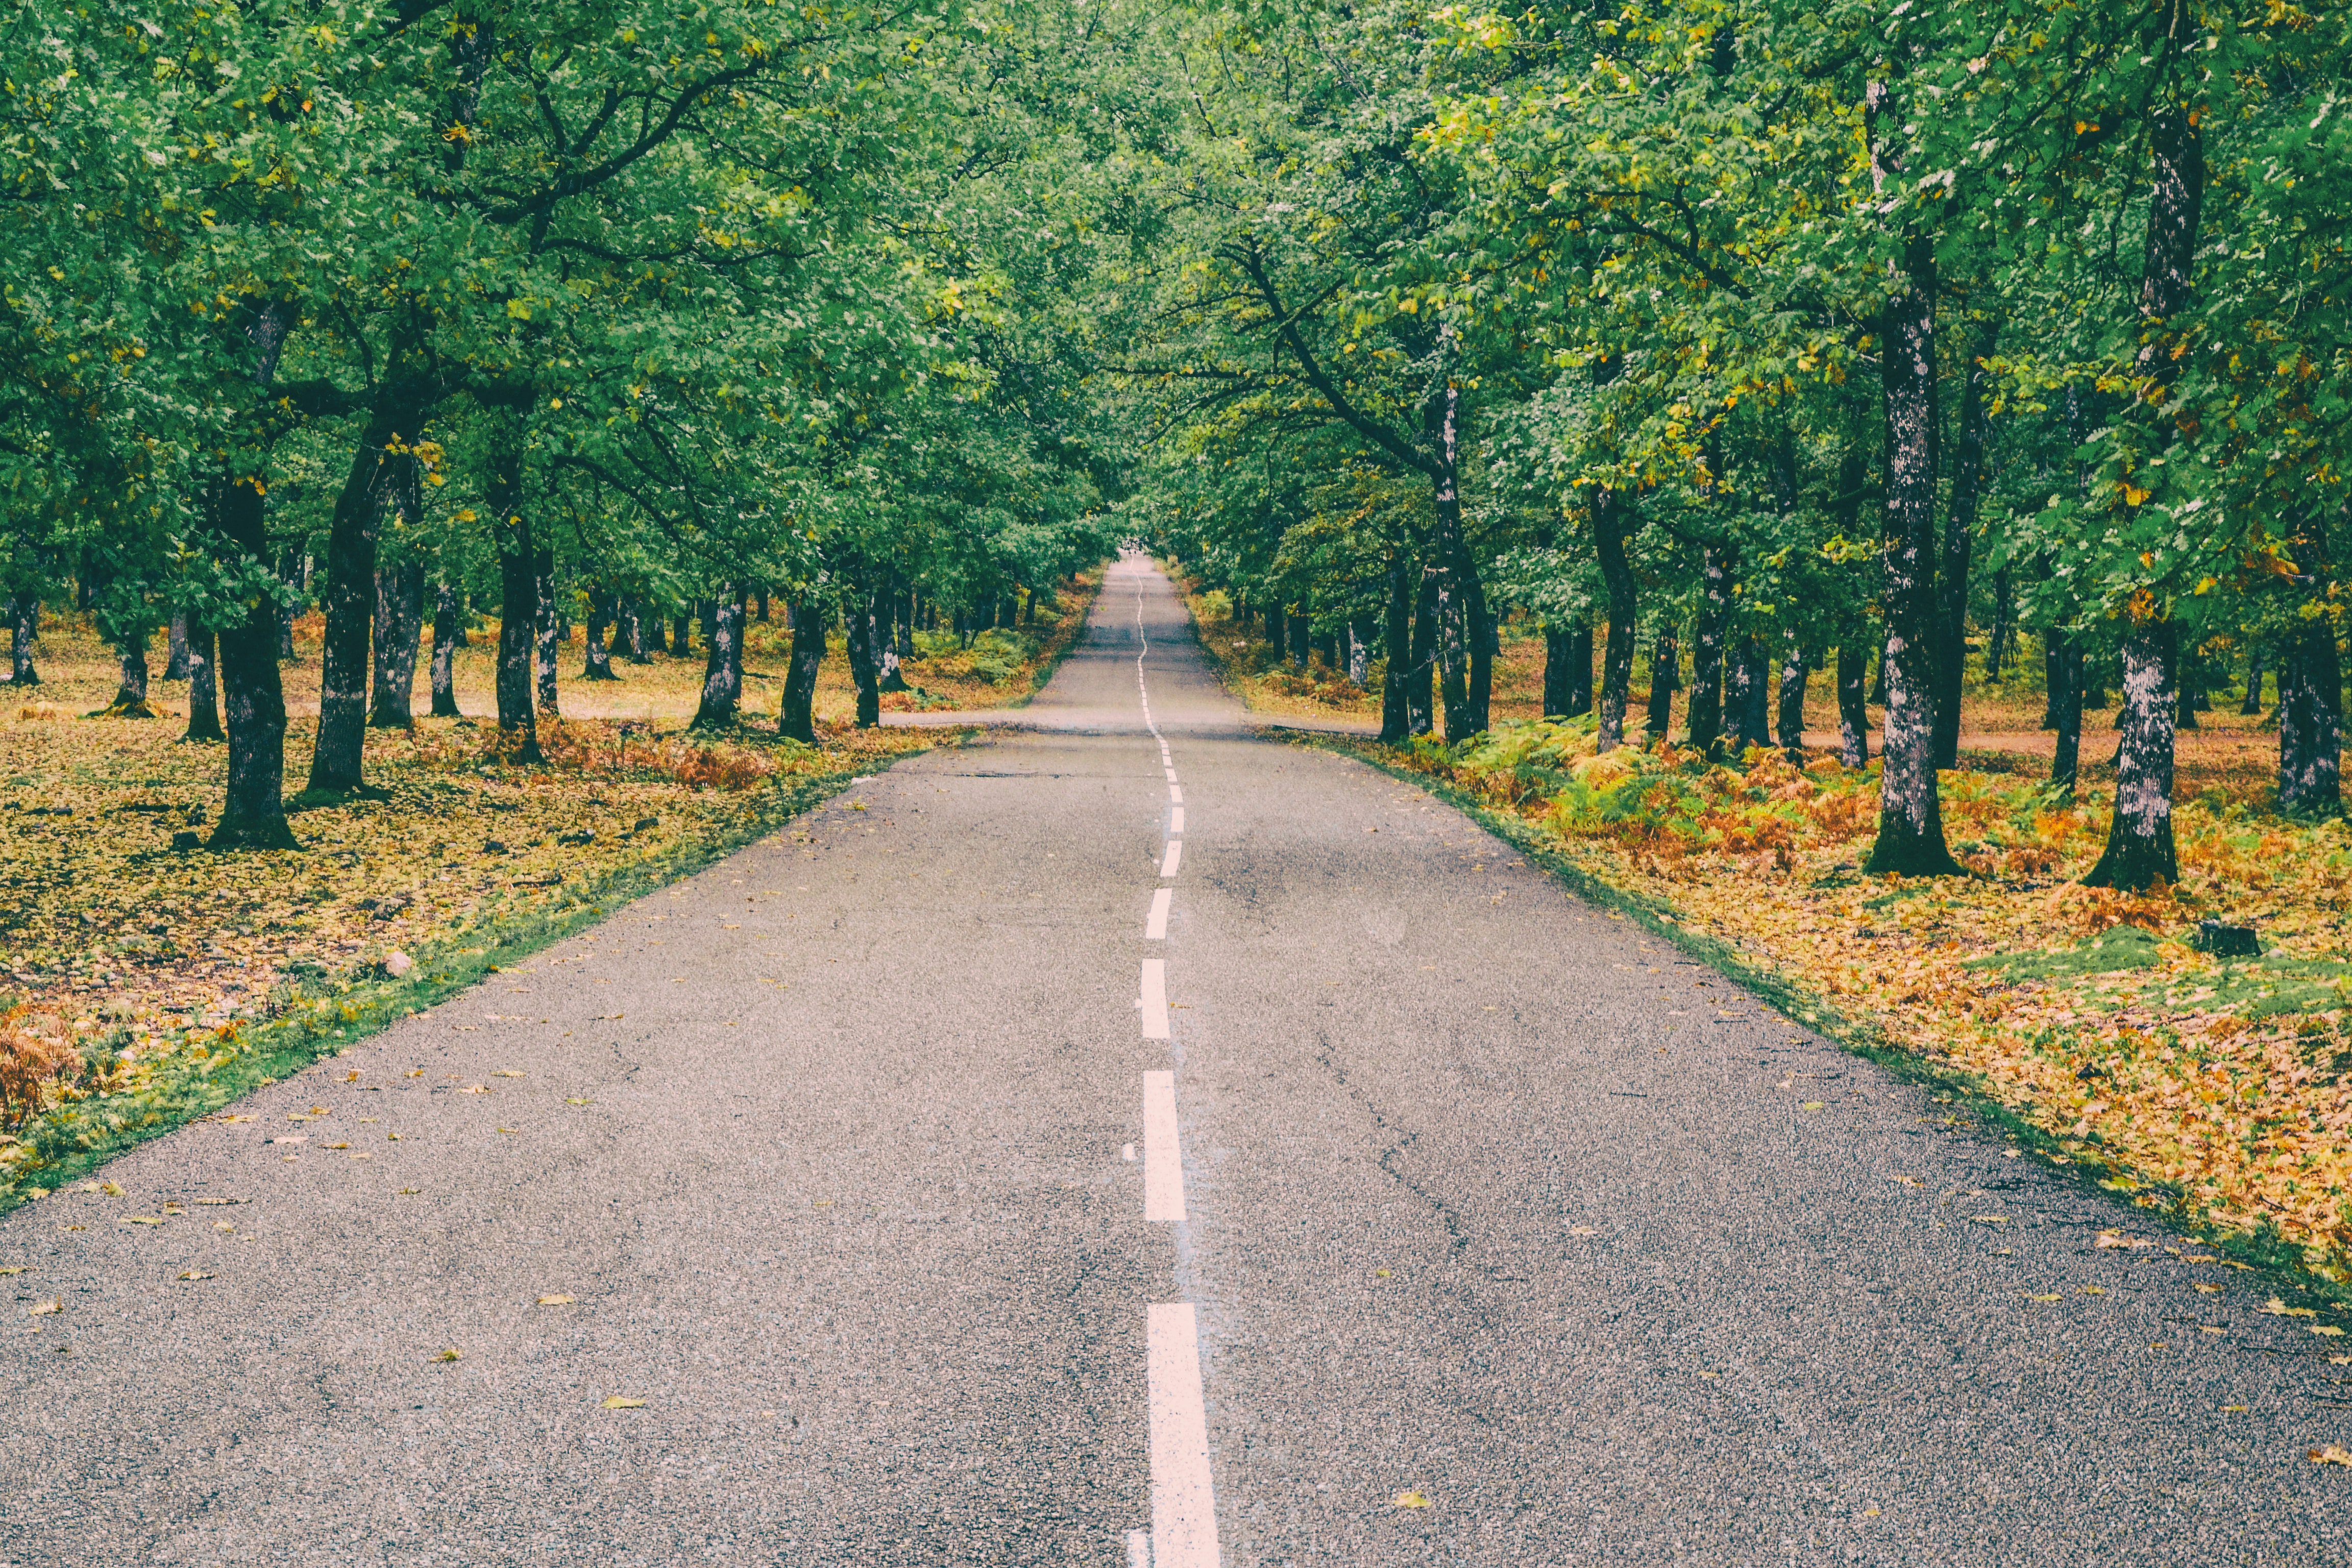
road, path, nature, tree, lane, leaf, infrastructure, autumn, road surface, asphalt, grove, trail, grass, landscape, forest, woodland, plantation, sky, state park